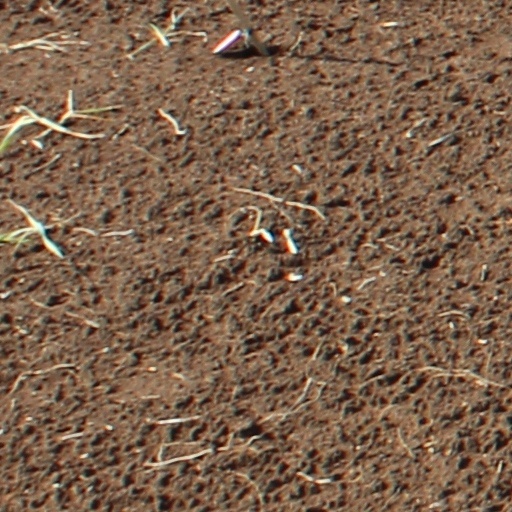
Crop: wheat